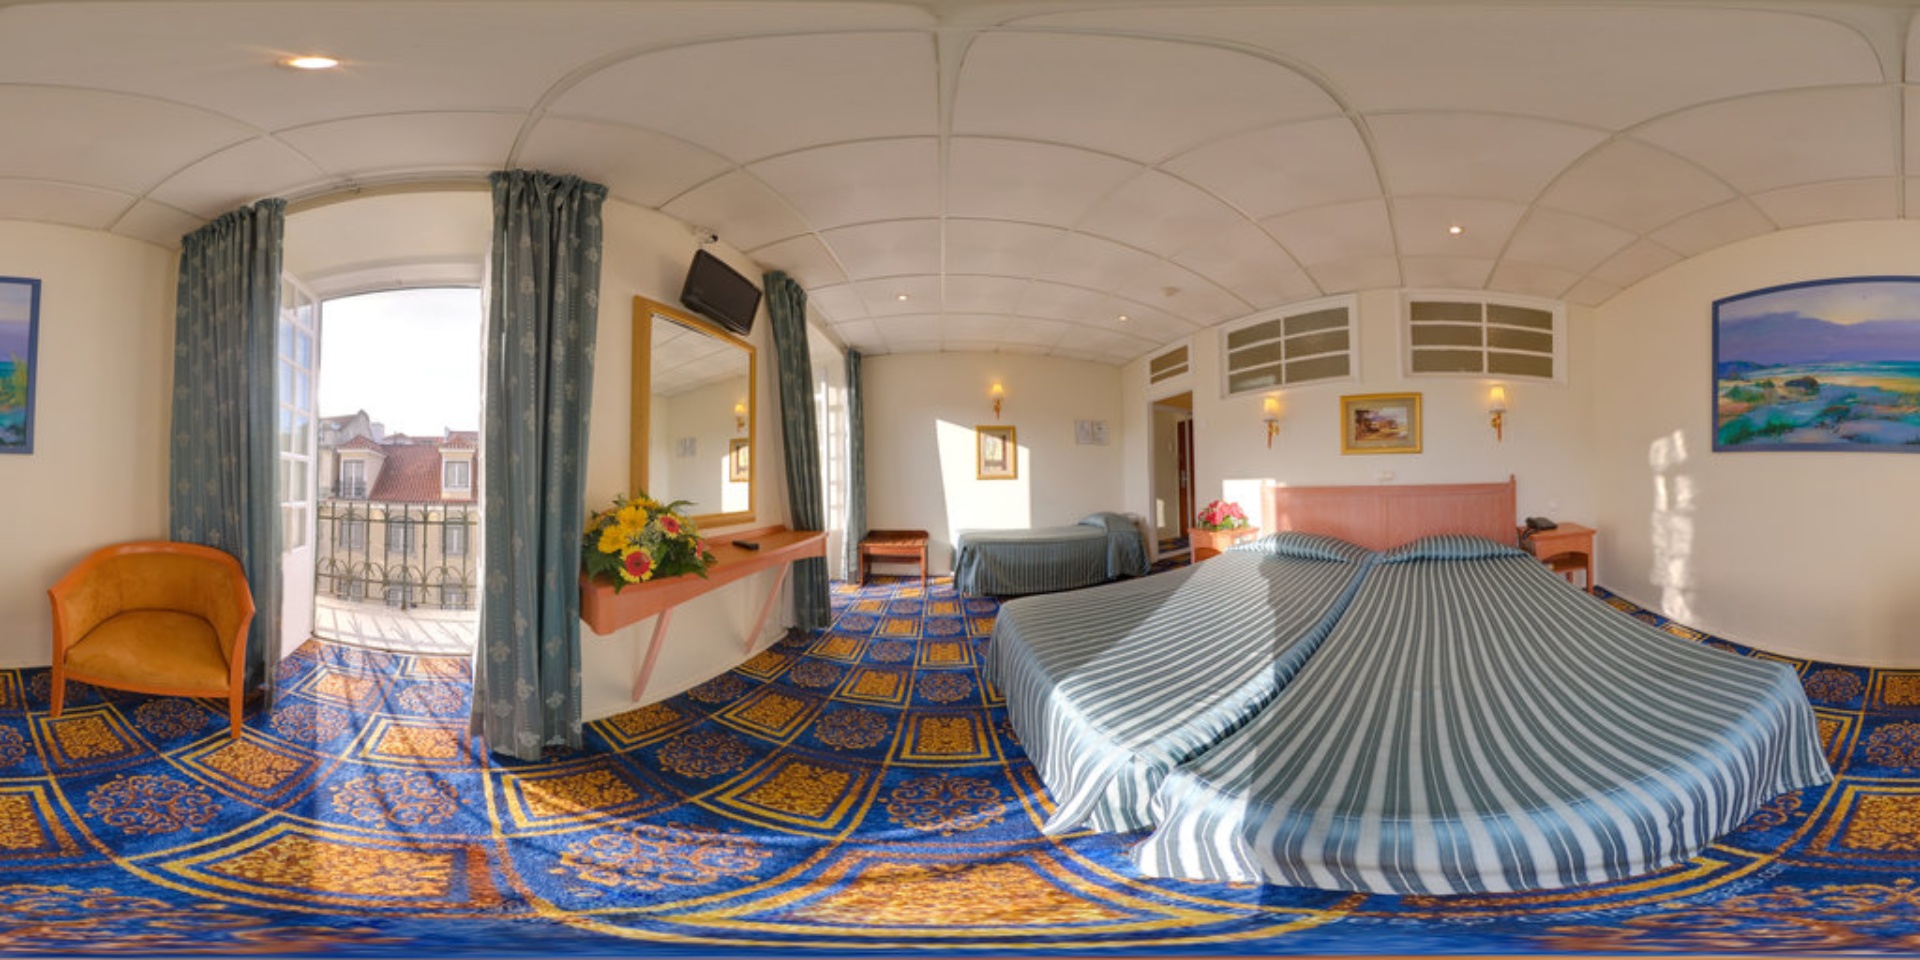
Referred object: Mirror across from the bed

Referred object: the bouquet of yellow flowers